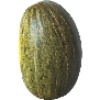
Label: Melon Piel de Sapo 1